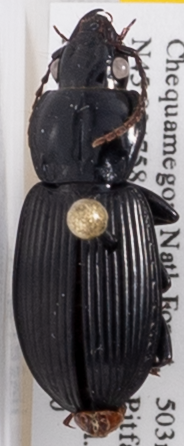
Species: Pterostichus novus
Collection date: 2018-07-10
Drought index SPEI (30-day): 0.71
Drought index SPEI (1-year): -0.24
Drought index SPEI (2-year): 1.642